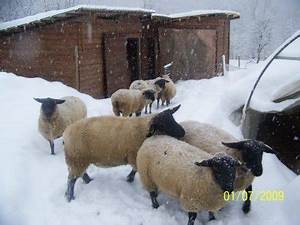
Label: sheep